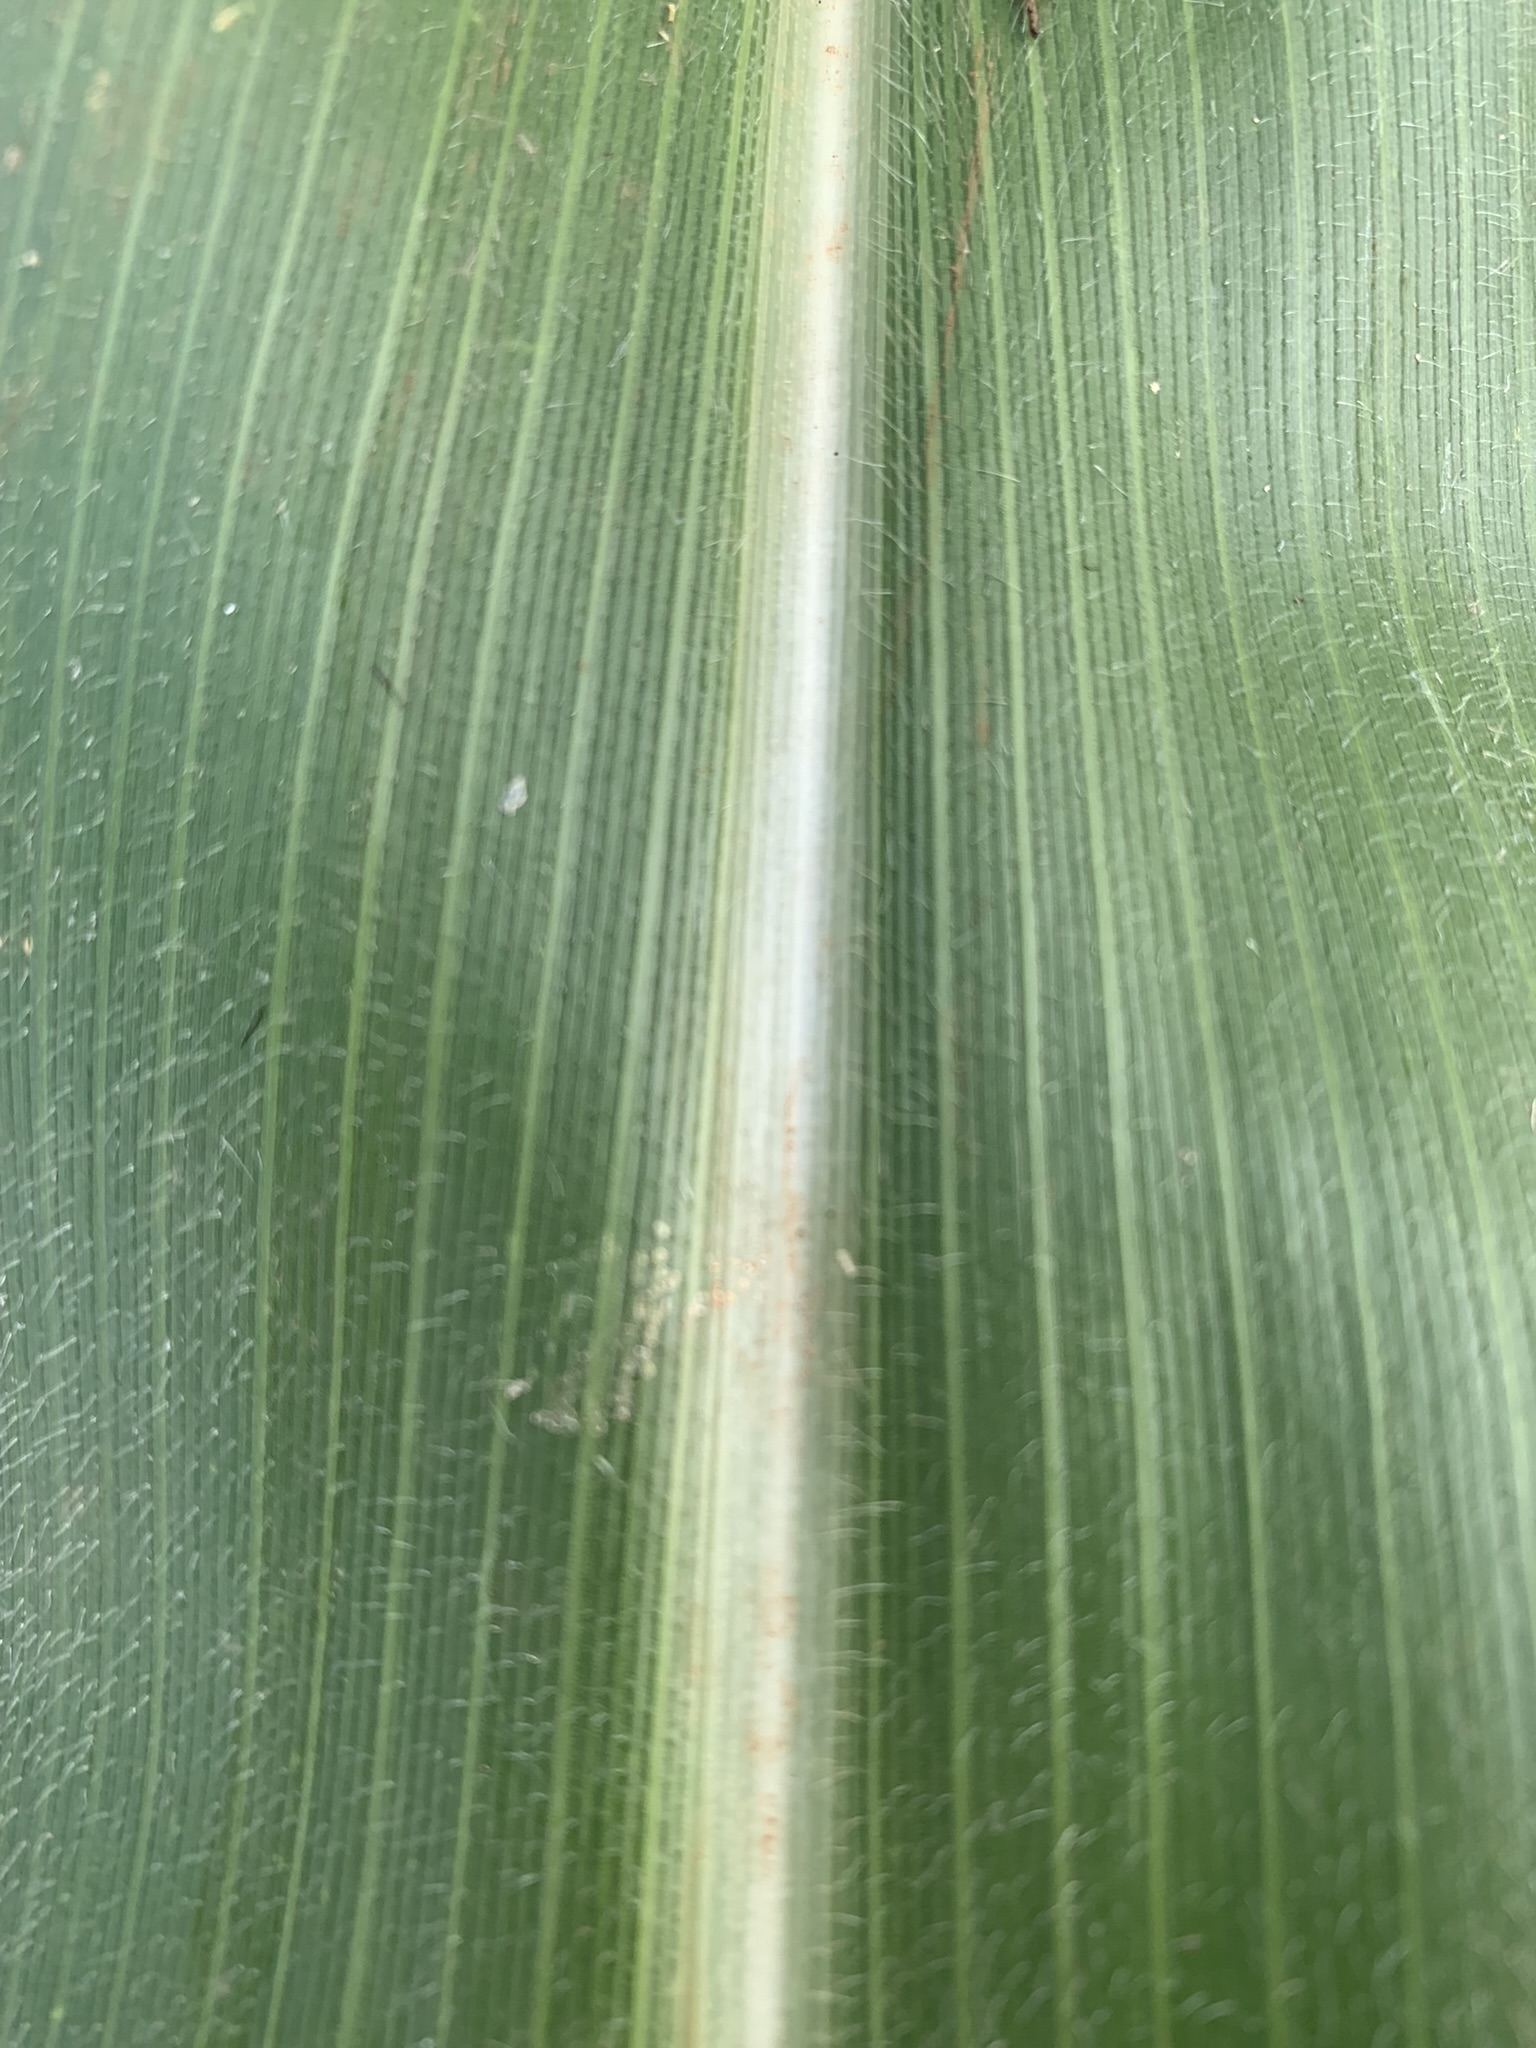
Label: Healthy